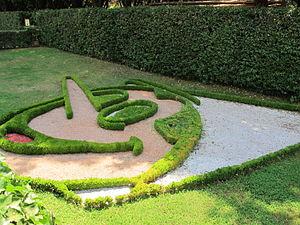
Les Aventures de Pinocchio est un roman pour enfants écrit en 1881 par le journaliste et écrivain italien, originaire de Toscane, Carlo Lorenzini, plus connu sous son nom de plume : Carlo Collodi. Il met en scène le personnage de Pinocchio, pantin de bois dont le nez s'allonge à chacun de ses mensonges.